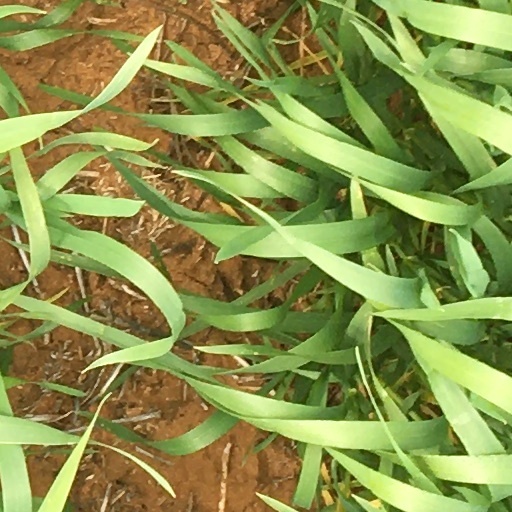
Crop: wheat